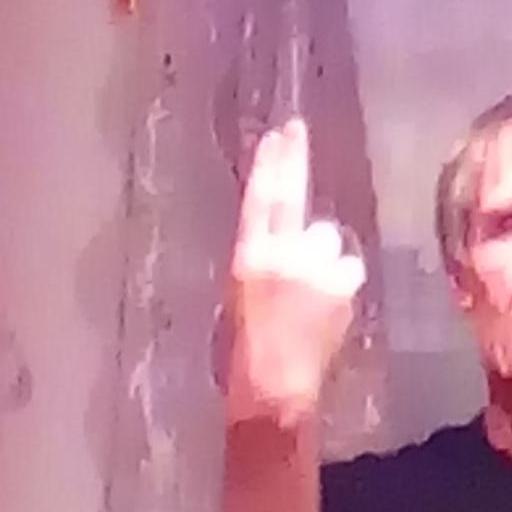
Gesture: two_up_inverted